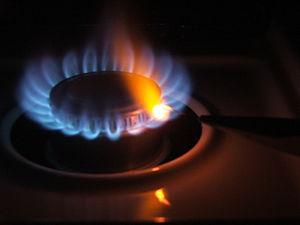
La lumière oxhydrique dite également lumière Drummond est émise par un bloc de matière réfractaire porté à l'incandescence par la flamme d'un chalumeau oxhydrique. Ce procédé, permettant d'obtenir une lumière très vive a été développé par Goldsworthy Gurney en 1823. Cette source lumineuse fut ensuite utilisée par un officier de la marine britannique Thomas Drummond, lors d'une mission topographique. Drummond remplaça l'argile utilisée par Gurney par de la chaux afin d'obtenir une lumière encore plus vive. Comme « chaux », se dit « lime » en anglais et « lumière », « light », les anglophones nomment cette lumière « limelight ».